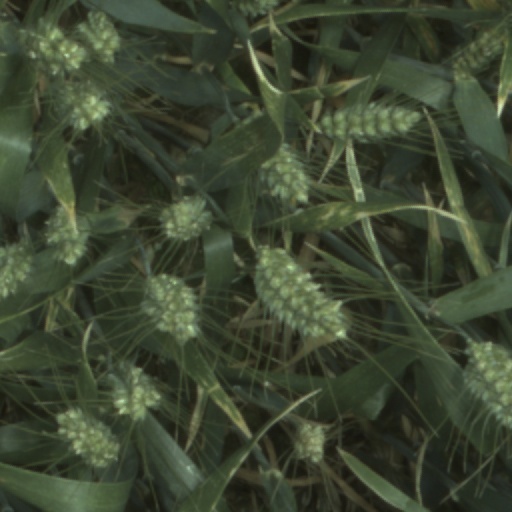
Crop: wheat